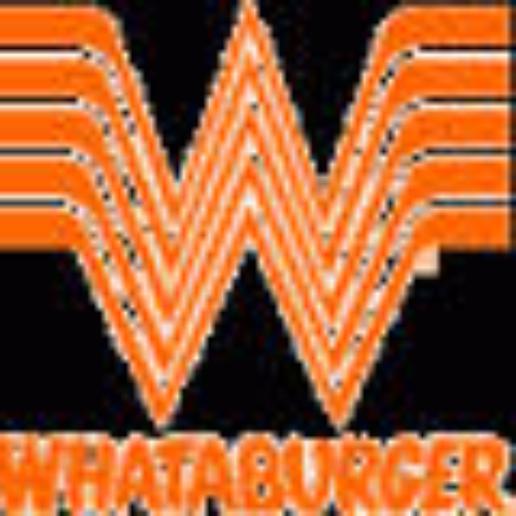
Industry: Clothes